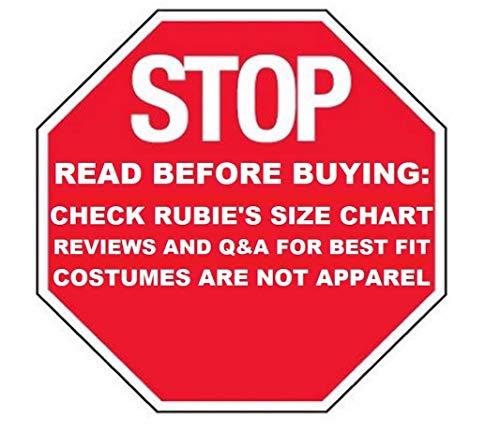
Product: Barbie Light-Up Fairy Dress Costume, Child's Medium
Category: Clothing, Shoes & Jewelry | Costumes & Accessories | Kids & Baby | Girls | Costumes
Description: Rubie's Costume Barbie Light-Up Fairy Dress Child Costume, Medium.
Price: $15.99
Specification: ProductDimensions:10x8x2inches|ItemWeight:10.6ounces|ShippingWeight:10.6ounces(Viewshippingratesandpolicies)|DomesticShipping:ItemcanbeshippedwithinU.S.|InternationalShipping:ThisitemcanbeshippedtoselectcountriesoutsideoftheU.S.LearnMore|ASIN:B00SXA5UYK|Itemmodelnumber:610607_M|Manufacturerrecommendedage:5-7years|Batteries:1NonstandardBatterybatteriesrequired.(included)